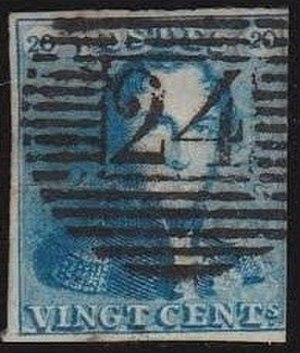
Cachet à 18 barres horizontales pour le bureau de Bruxelles
L'oblitération à barres est le premier type d'oblitération utilisée en Belgique lors de l'introduction du timbre-poste en 1849. Cette oblitération est constituée d’un numéro associé à un bureau de poste et d’une série de barres dont le nombre varie et qui sont disposées horizontalement ou verticalement.